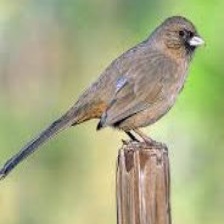
Species: ALBERTS TOWHEE
Scientific name: PIPILO ABERTI